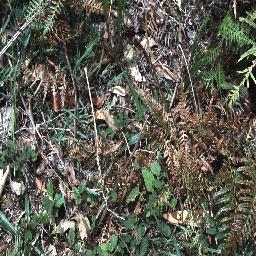
Label: negative